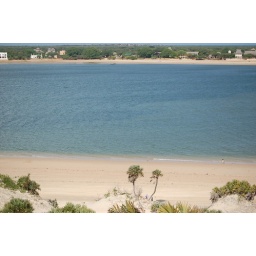
playing in the sand at Shela beach on Lamu island. Beautiful!